Isotopic analysis by nuclear magnetic resonance

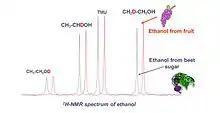
H (Deuterium) NMR spectrum of ethanol. [From Eurofins Analytics France

The isotopic ratios of a molecule can also be determined by isotope ratio mass spectrometry (IRMS), sample quantity for IRMS is much lower than for NMR, and there is the possibility of coupling the mass spectrometer to a chromatographic system to enable on-line purification or analyses of several components of a complex mixture. However the sample is burnt after a physical transformation such as combustion or pyrolysis. Therefore, it gives a mean value of the concentration of the isotope studied between all sites of the molecule. IRMS is the official AOAC technique used for the average ratio C/C (or δC) of sugars or ethanol, and the official CEN and OIV method for the 18O/16O in water.